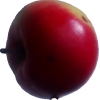
Label: Apple 11